Geography of Myanmar

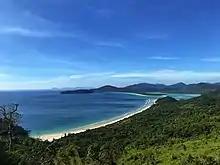
Grandfather Island, Dawei

The Irrawaddy, the main river of Burma, flows from north to south through the Central Burma Basin and ends in a wide delta. The Mekong river runs from the Tibetan Plateau through China's Yunnan and northeastern Burma into Laos. The basin has significant mining resources and forest ecosystems. Its fertile delta also create 60% of annual rice harvests. The river is historically significant with the Bagan temples on their banks and the Kachin people's homeland near the river's source- the confluence of the N'mai and Mali rivers.